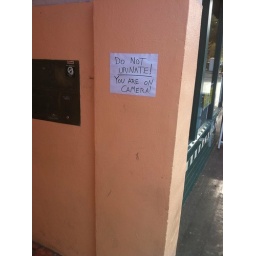
Do not urinate! Next door to client office in downtown Berkeley.